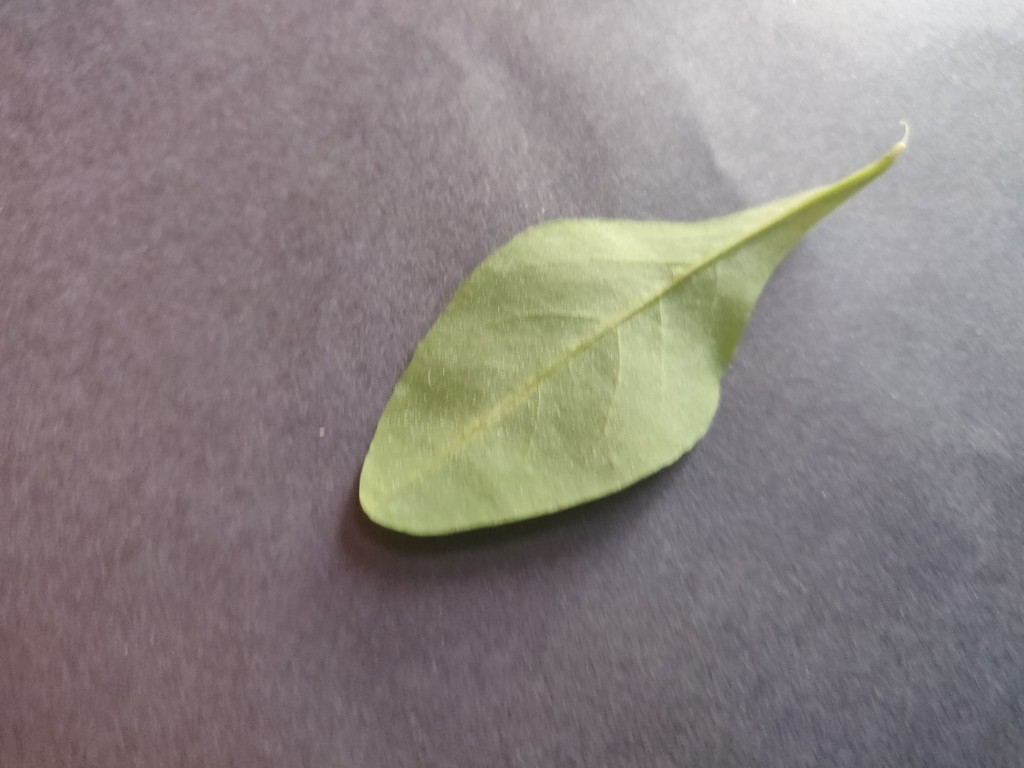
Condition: Healthy
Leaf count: single
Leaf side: back